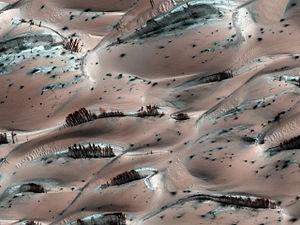
Mars Reconnaissance Orbiter est une mission spatiale américaine de la NASA en orbite autour de Mars. La sonde spatiale MRO a été lancée le 12 août 2005 par une fusée Atlas V-401 depuis la base de lancement de Cap Canaveral et s'est insérée en orbite martienne le 10 mars 2006. La sonde a modifié son orbite durant les cinq mois suivants en utilisant la technique de l'aérofreinage pour parvenir à se placer sur une orbite basse circulaire.
La géologie de Mars, parfois appelée aréologie, recouvre l'étude scientifique de Mars, de ses propriétés physiques, de ses reliefs, de sa composition, de son histoire et de tous les phénomènes qui l'ont affectée ou l'affectent encore.